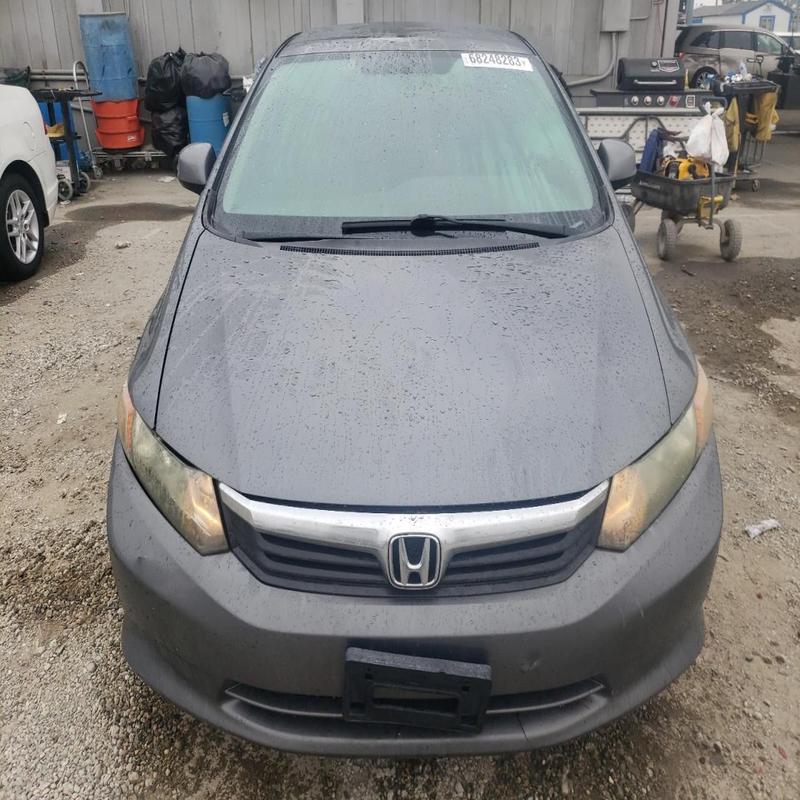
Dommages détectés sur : plaque d'immatriculation avant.
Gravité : majeur